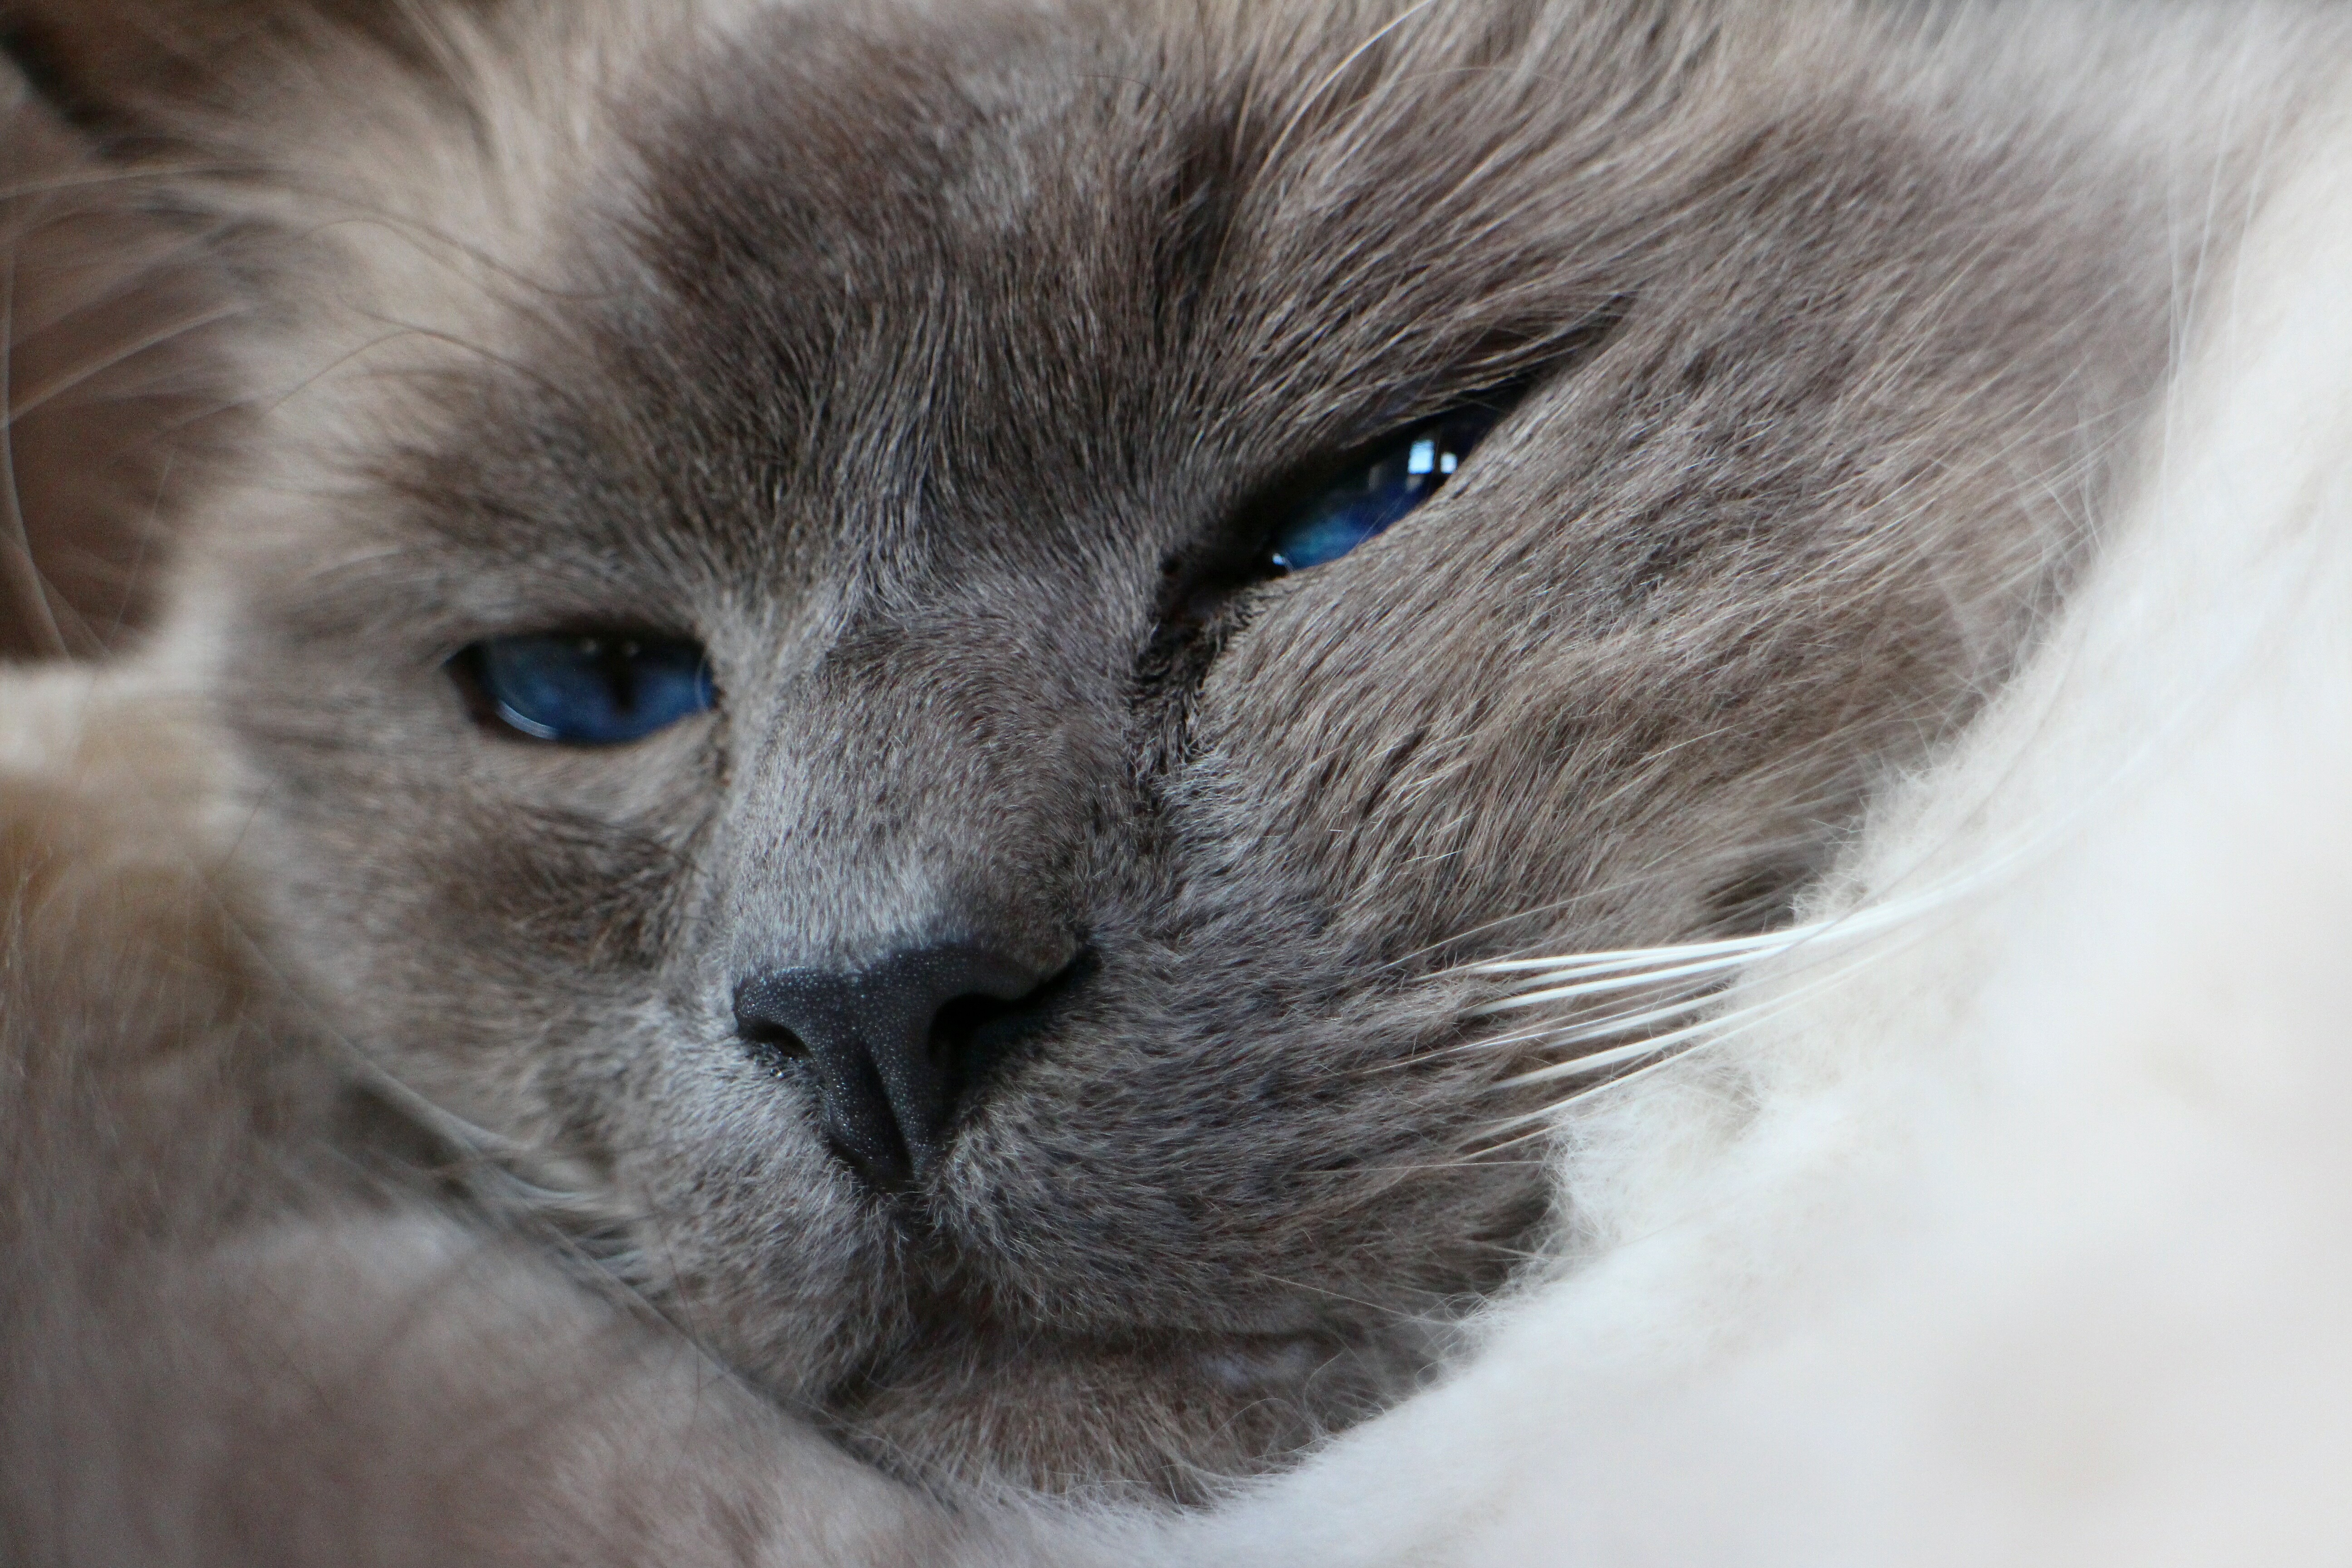
hair, view, animal, pet, portrait, kitten, cat, mammal, fauna, close up, face, nose, eyes, whiskers, snout, eye, head, vertebrate, tired, organ, cat face, cat hair, small to medium sized cats, cat like mammal, carnivoran